Nace Dimov

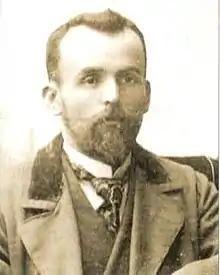
Nace Dimov in 1902

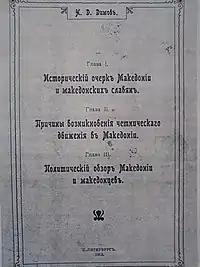
"Historical Outline of Macedonia and the Macedonian Slavs" (1913)

Nace Dimov (1876–1916), also known as Atanas Dimov Čupovski оr Čuparov, was a Macedonian political and cultural activist. He was the older brother of Dimitrija Čupovski. Dimov was a writer on the "Macedonian Voice" newspaper. Among his publications include "Macedonia in the Past, Present and Future" and "Historical Outline of Macedonia and the Macedonian Slavs".